Paul Rudd

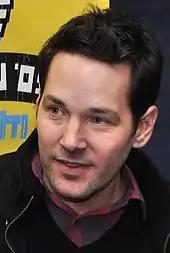
Rudd at the premiere of "I Love You, Man" in March 2009

In 2007, he starred in "The Oh in Ohio" and "The Ten", which reunited him with David Wain and Michael Showalter, and then in "Over Her Dead Body" the next year. In his next comedy, which he also wrote, "Role Models", he and co-star Seann William Scott portray energy drink salesmen forced to perform community service in a child mentoring program.